Søren Christian Gjessing

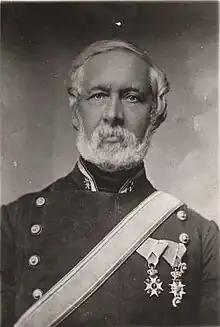
Søren Christian Gjessing

Søren Christian Gjessing (18 December 1812 – 18 March 1897) was a Norwegian military officer and cartographer.